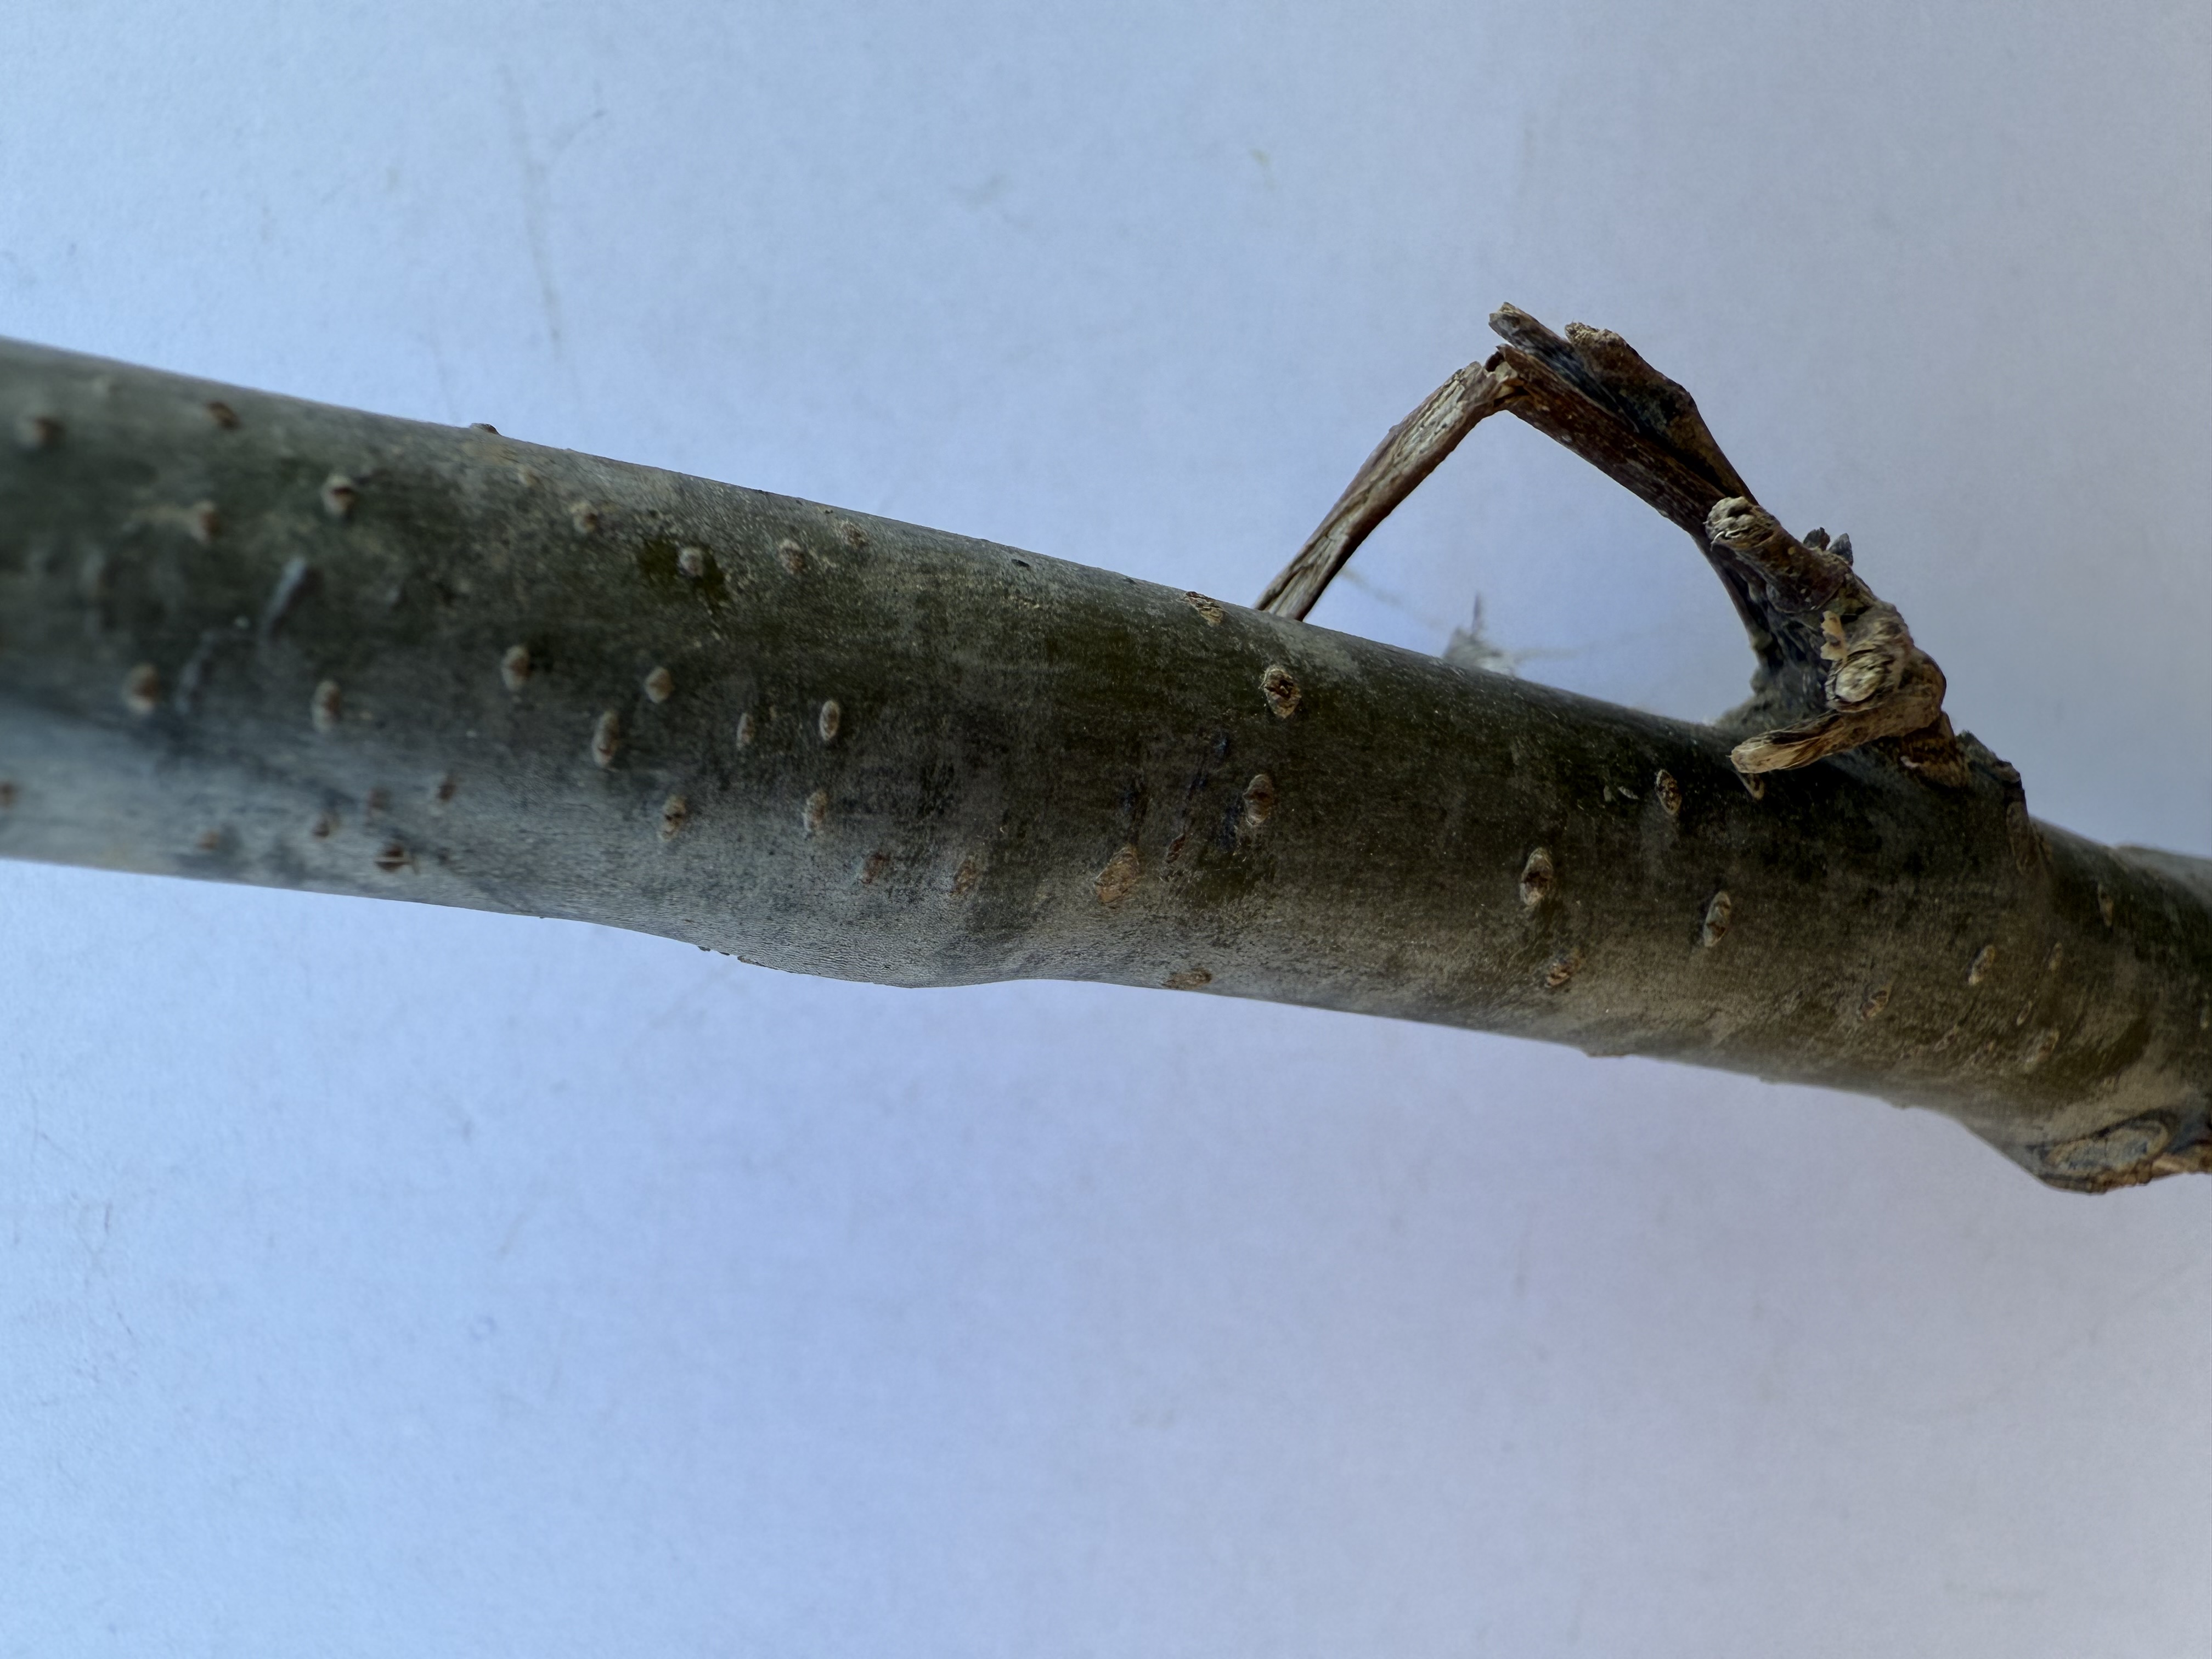
Variety: Chestnut